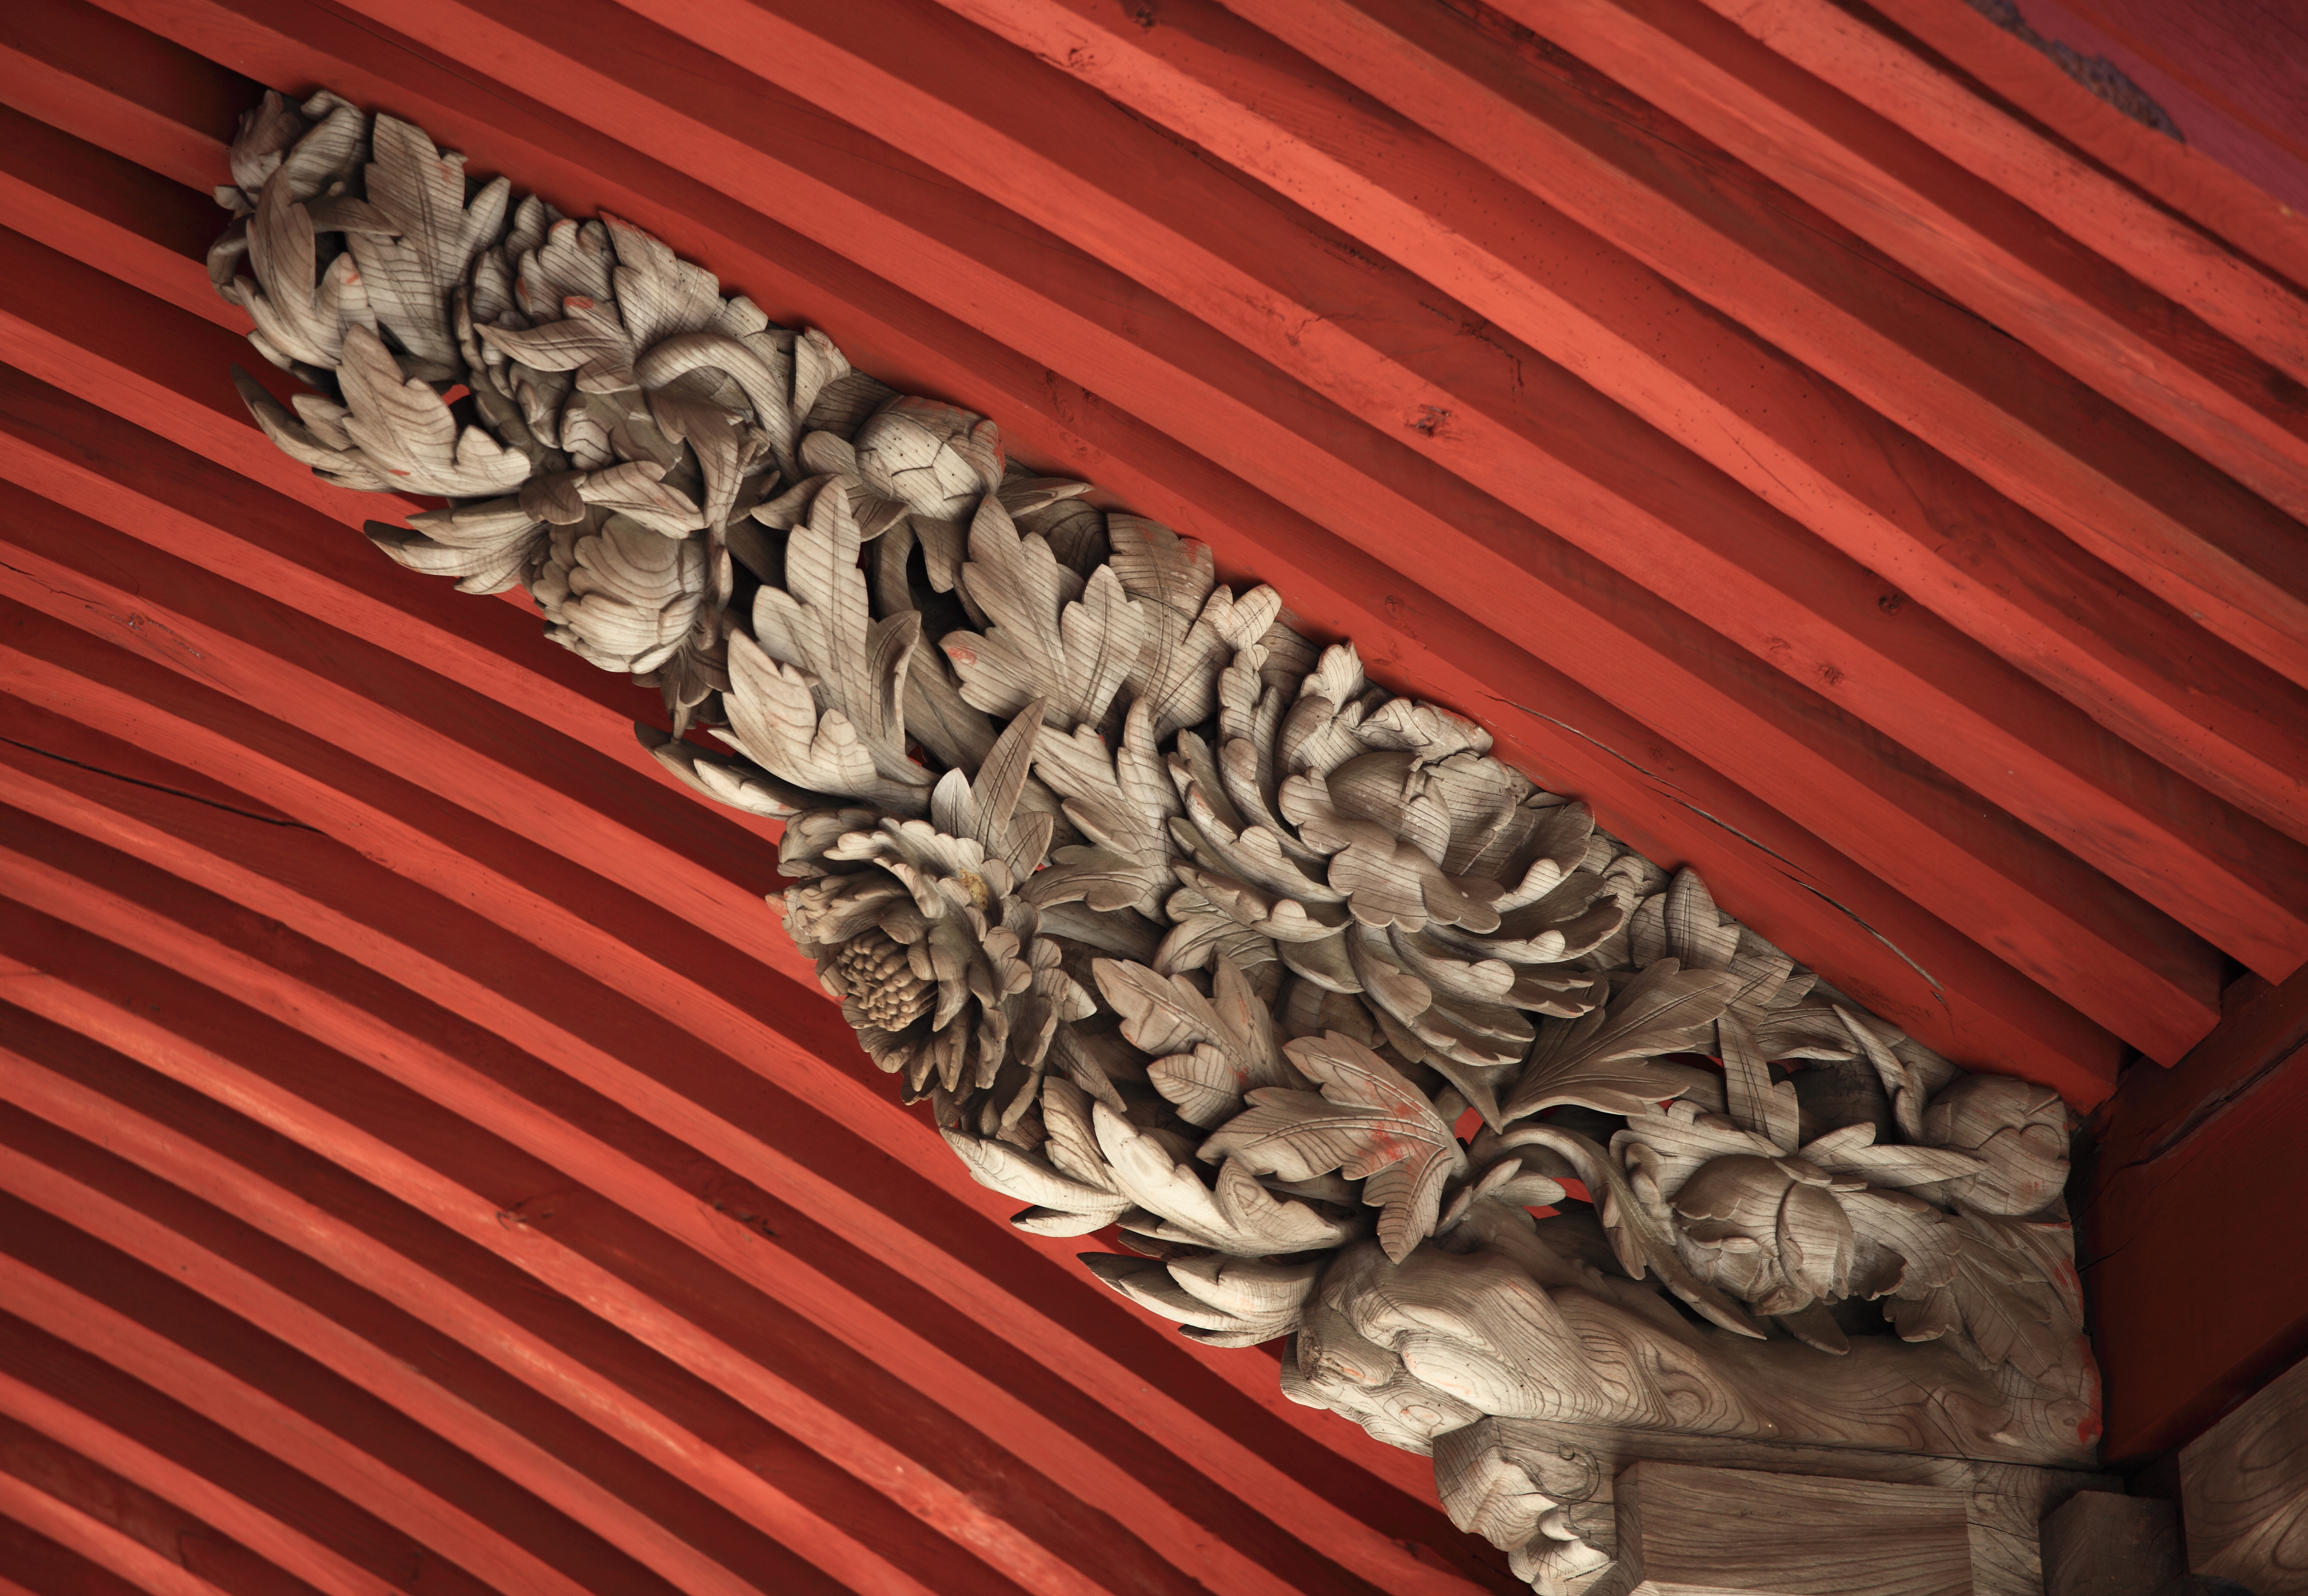
wood, wall, high, red, color, material, interior design, art, design, temple, 5d, hires, carving, woodcarving, markii, hi, res, resolution, ibaraki, sakuragawa, yakuohin, flooring, window covering